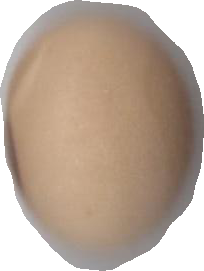
Variety: Anjasmoro